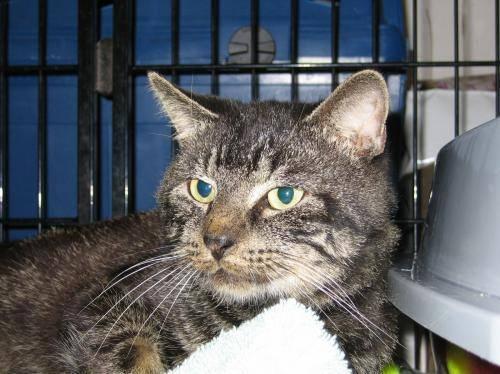
cat